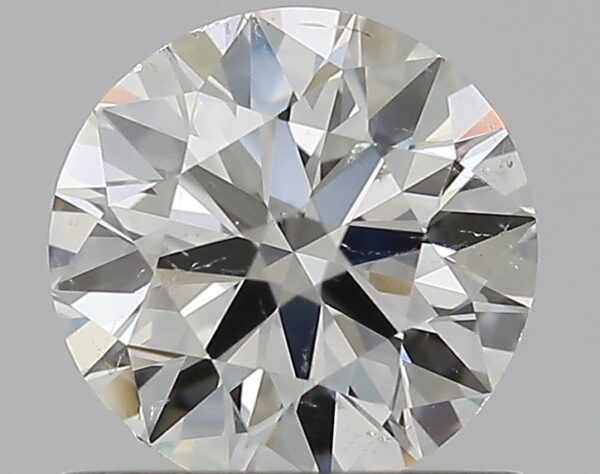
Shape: round
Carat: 0.7
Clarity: SI1
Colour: H
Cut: EX
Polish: EX
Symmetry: EX
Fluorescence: F
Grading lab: GIA
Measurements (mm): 5.68 x 5.72 x 3.5